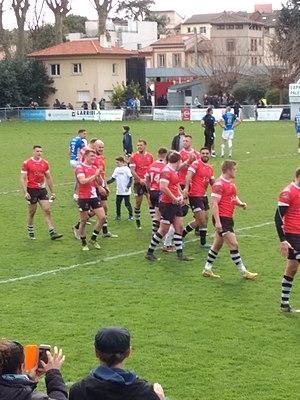
Photo personnelle prise après le match
Le Wolfpack de Toronto est un club professionnel canadien de rugby à XIII basé à Toronto. Franchise créée dans l'objectif d'intégrer la Super League, Toronto parvient à remporter lors de sa première saison le troisième échelon la League 1 puis à deux reprises le second échelon le Championship en 2018 et 2019 pour enfin intégrer la Super League grâce à une victoire contre Featherstone en match de barrage d'accession.